Aizu-Takada Station

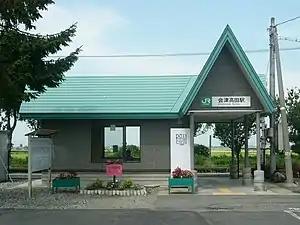
Aizu-Takada Station in August 2006

is a railway station on the Tadami Line in the town of Aizumisato, Fukushima Prefecture, Japan, operated by East Japan Railway Company (JR East).